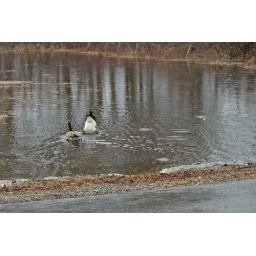
Geese eating in a flooded field